Hippolyte Monpou

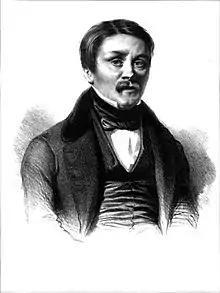

François Louis Hippolyte Monpou (12 January 1804 – 10 August 1841) was a French organist, and composer of songs and operas.